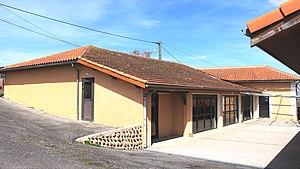
Salle des fêtes de Libaros (Hautes-Pyrénées)
Libaros est une commune française située dans le département des Hautes-Pyrénées, en région Occitanie.